Cesare Prandelli

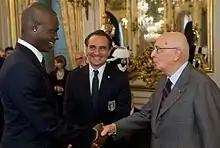
Mario Balotelli (left) and Cesare Prandelli (centre) meeting the then Italian President Giorgio Napolitano (right) in November 2011

On 20 May 2010, Fiorentina confirmed that Prandelli was given permission to hold talks with Italian Football Federation (FIGC) president Giancarlo Abete to replace Marcello Lippi as head coach of the Italy national team after the 2010 FIFA World Cup. On 30 May, the FIGC publicly announced that Prandelli will take over from Lippi at the head of the "Azzurri" after the World Cup. His official debut arrived on 10 August 2010 in a friendly match against the Ivory Coast at the Boleyn Ground, London, finishing in a 0–1 defeat.